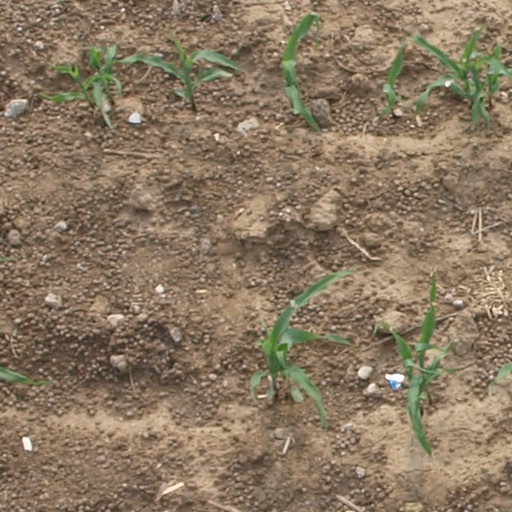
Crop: maize; corn